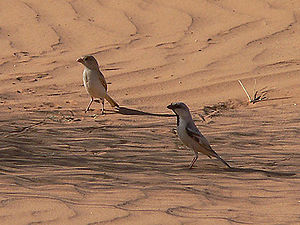
Ørkenspurv
Ørkenspurv er en fugleart, der lever i det nordlige Afrika.